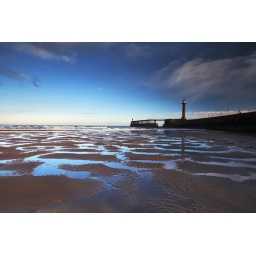
Deserted beach at low tide with pier and lighthouse set against an early morning sky